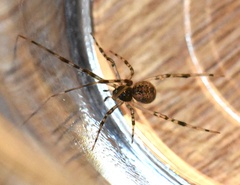
Species: Parasteatoda_tepidariorum